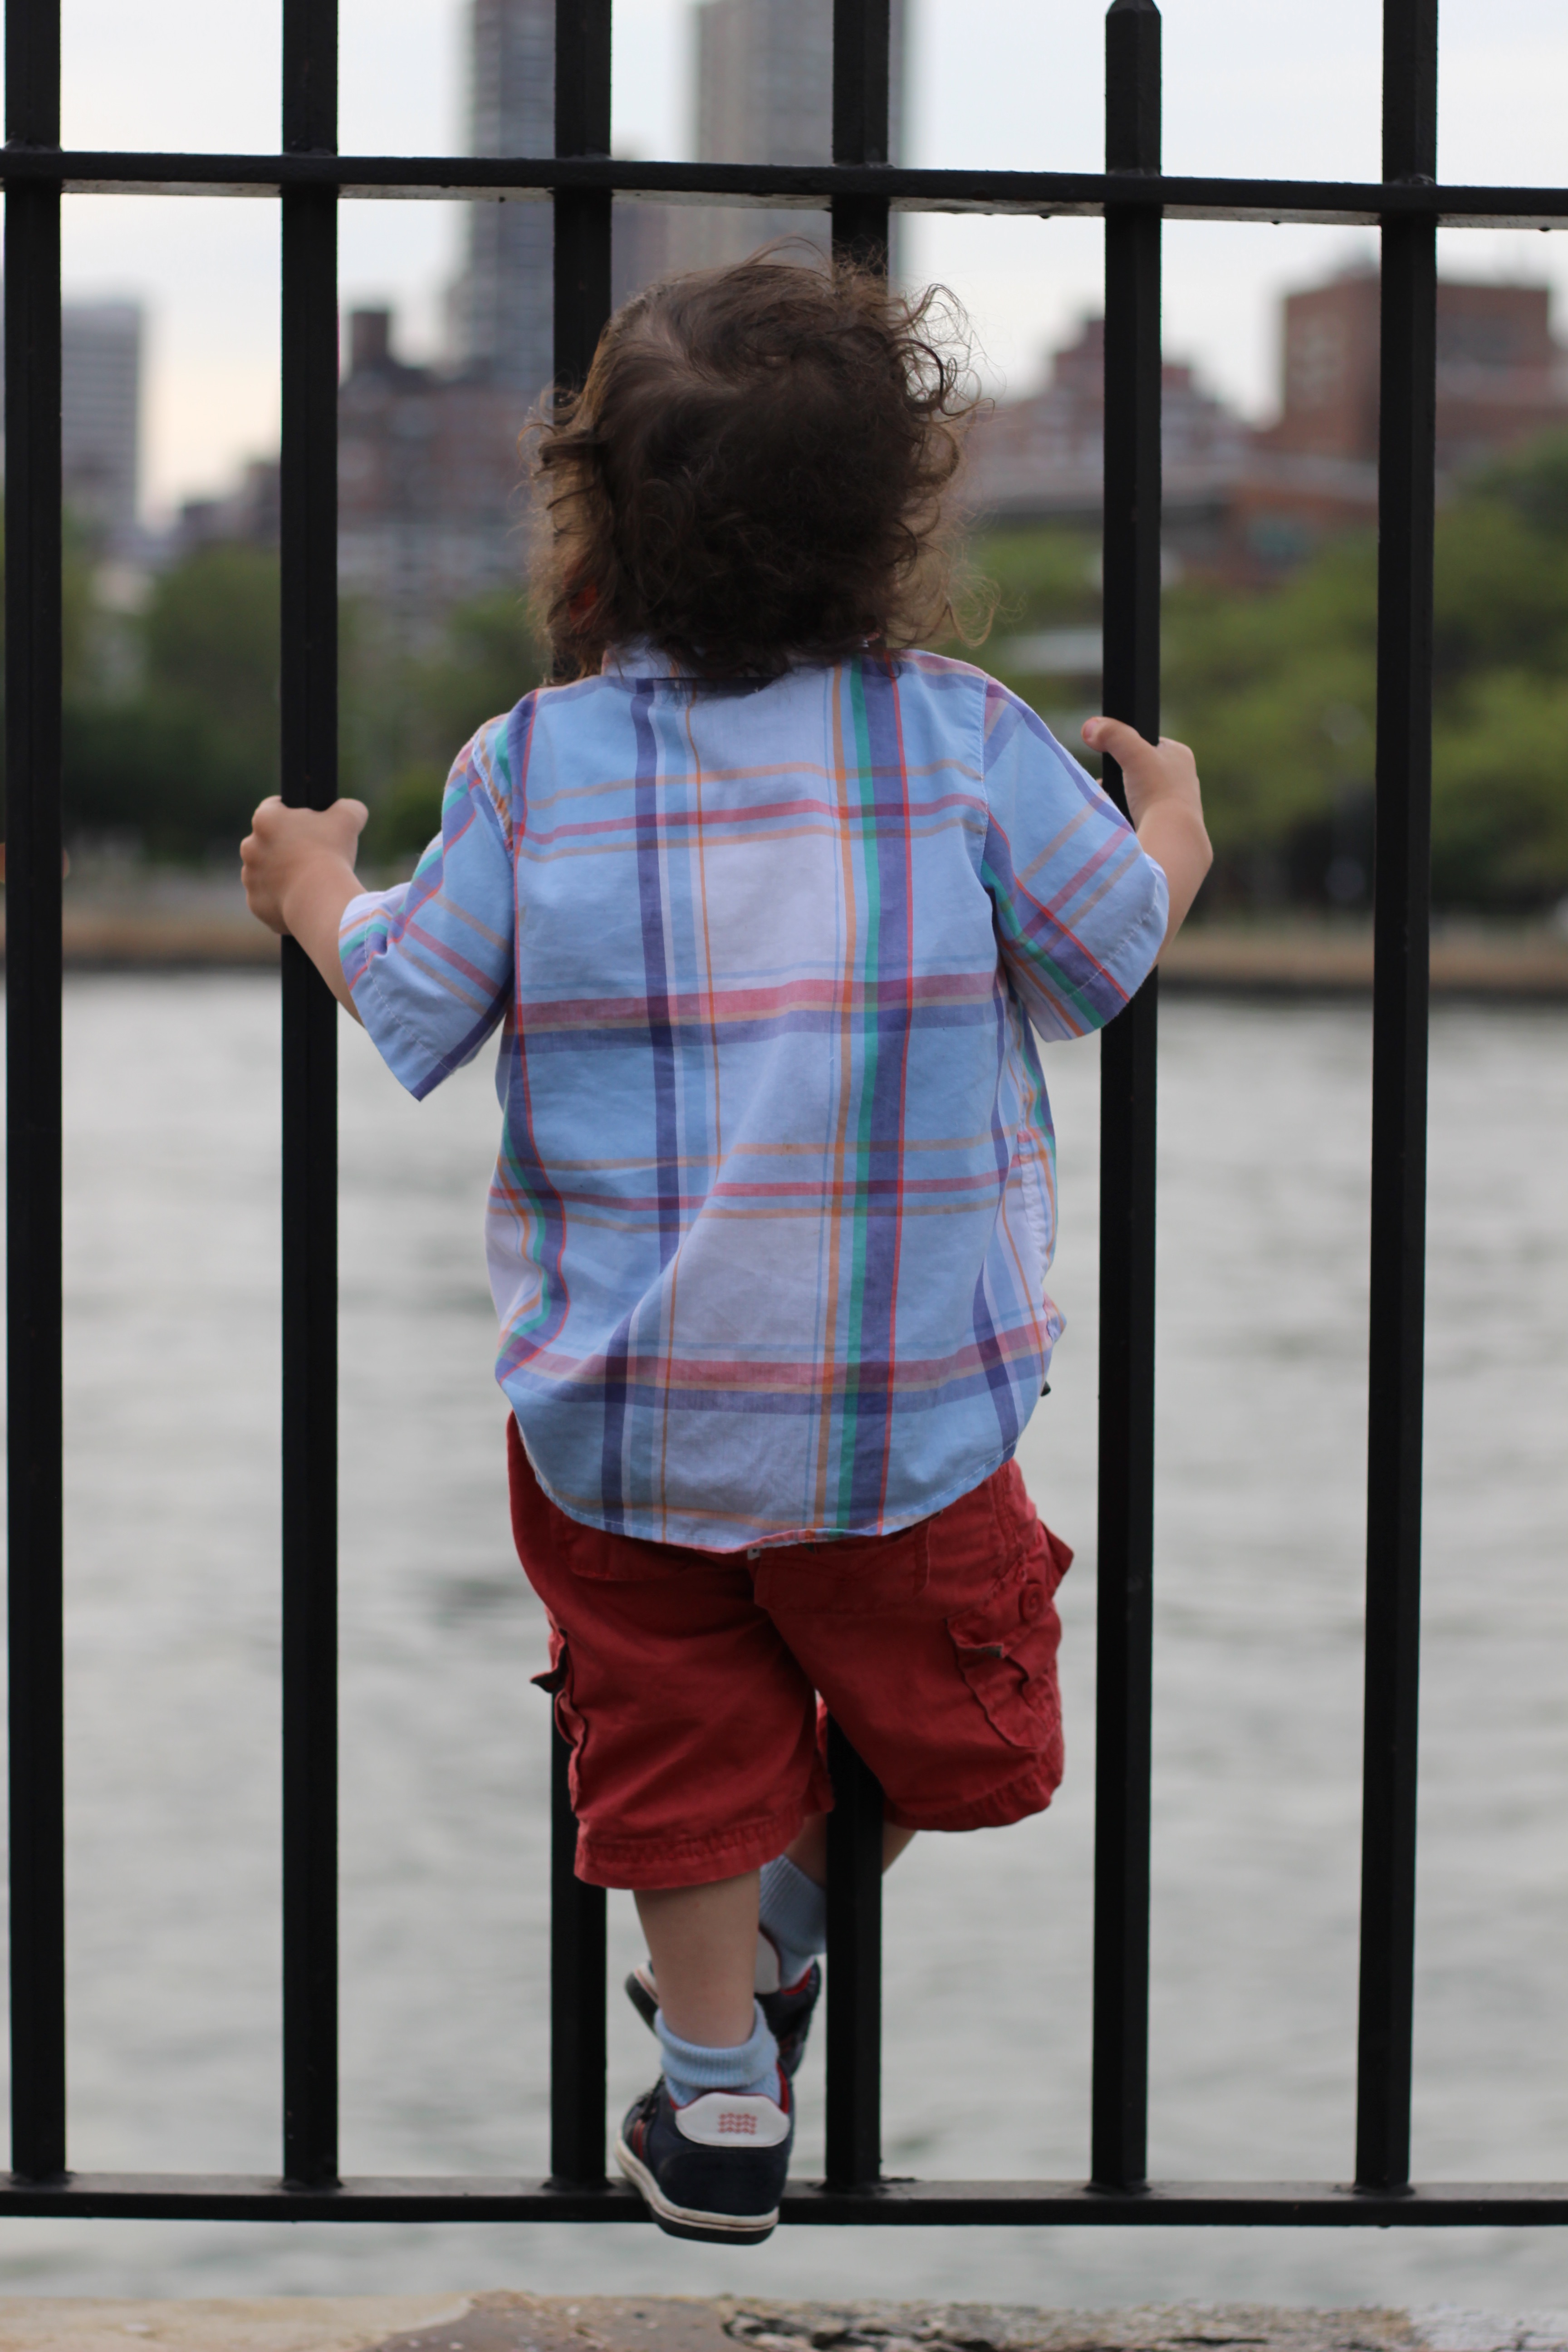
people, male, pattern, spring, red, color, child, blue, clothing, design, toddler, photograph, human positions